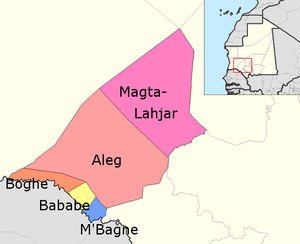
Brakna
Braknas fem departementer
Brakna er en region i den sydvestlige del af Mauretanien som grænser til Senegal ved Senegalfloden i syd. Brakna er inddelt i fem departementer: